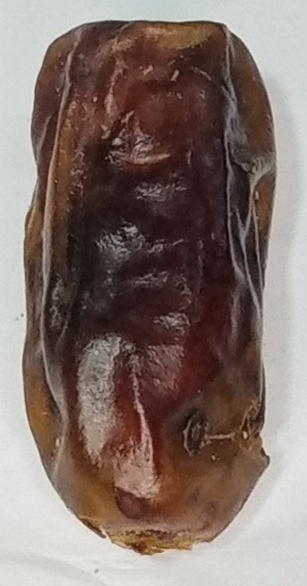
Variety: gajar
Size: medium
Grade: grade-2